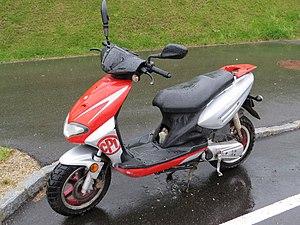
CPI Motor Company est un conglomérat de sociétés taïwanaises de fabrication et d'assemblage de véhicules à moteur et leurs pièces de structure du type scooter, vélomoteur et quad.